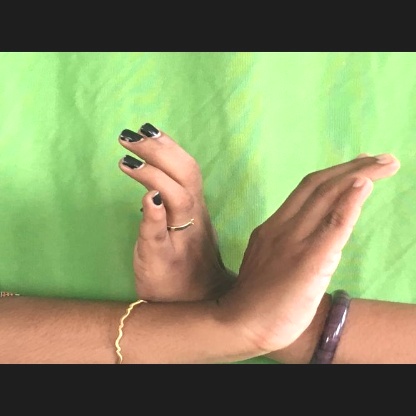
Mudra: Nagabandha